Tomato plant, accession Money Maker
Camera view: horizontal (90 deg, fisheye); turntable rotation: 180 degrees
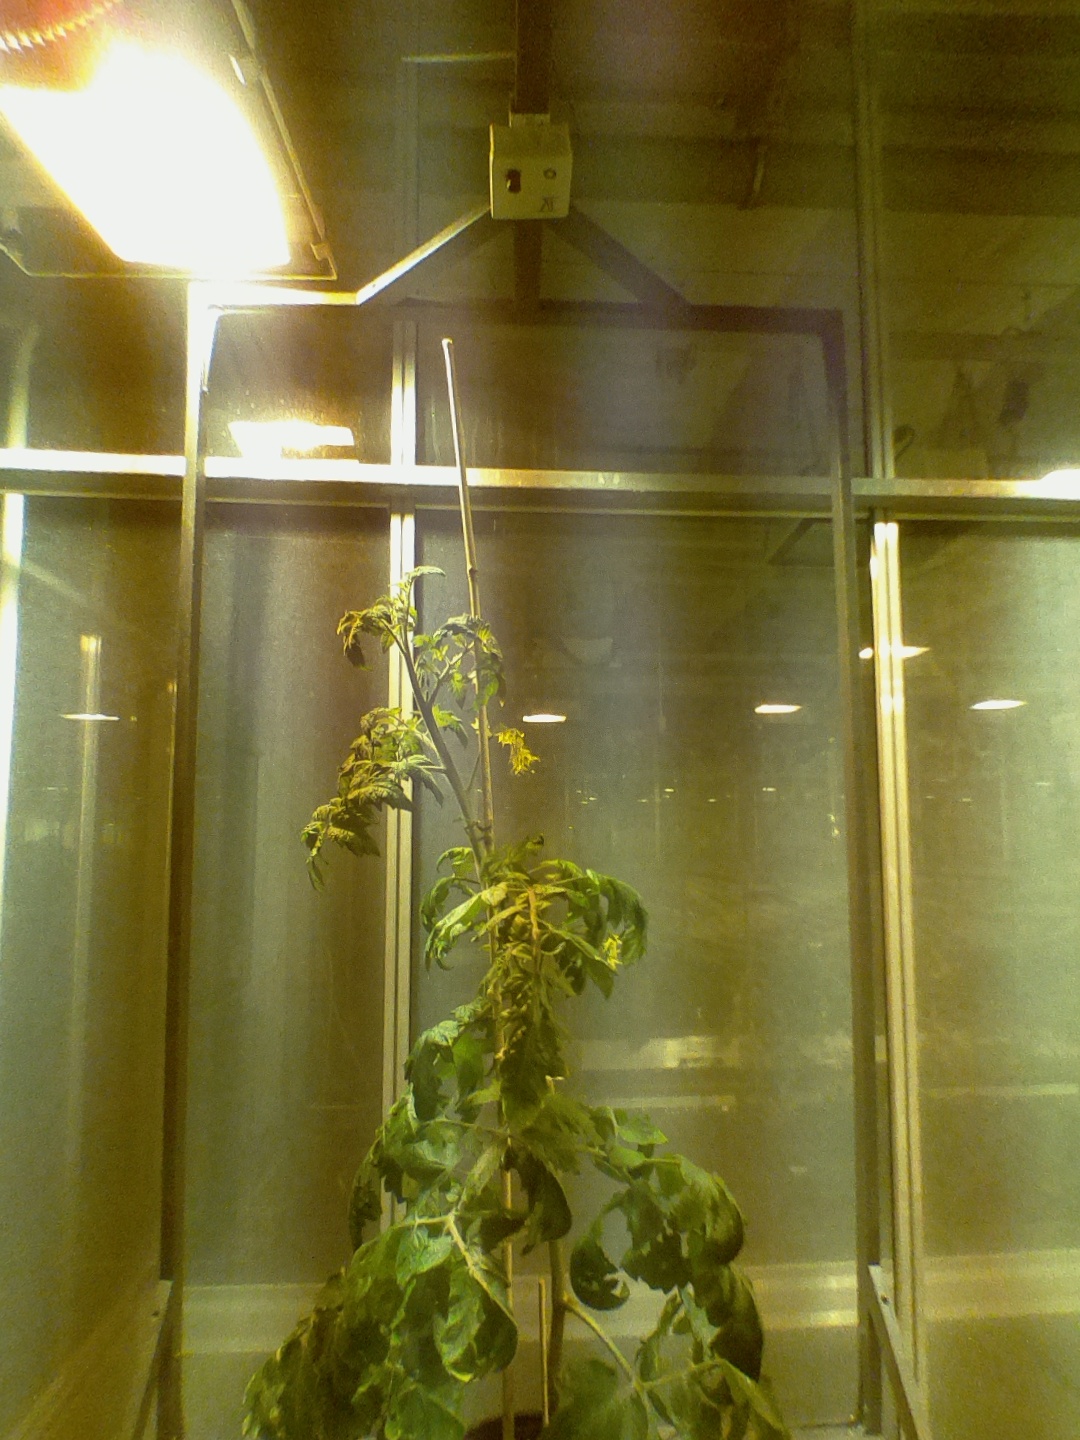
BBCH growth stage 69: End of flowering, 90%-100% of flowers open, more petals falling